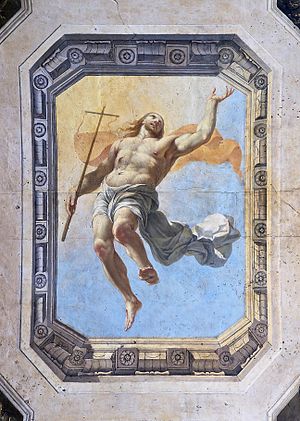
Fresko
Fresko af Michel Corneille den ældre (1601-1664) i kirken Saint-Nicolas-des-Champs i Paris.
Freskomaling består i, at pigment blandet med vand lægges på et tyndt lag af våd, frisk kalkpuds, som hedder intonaco på italiensk. På grund af pudsens kemiske sammensætning er en binder ikke nødvendig; pigmentet opløst udelukkende i vand vil synke ind i intonacoen, som i sig selv bliver mediet, som holder pigmentet. Pigmentet absorberes nu af den våde puds. Pudsen tørrer i løbet af nogle timer og reagerer med luftens kultveilte: Det er denne kemiske reaktion som fikserer pigmentpartiklerne i pudsen. Det er den ægte freskoteknik.